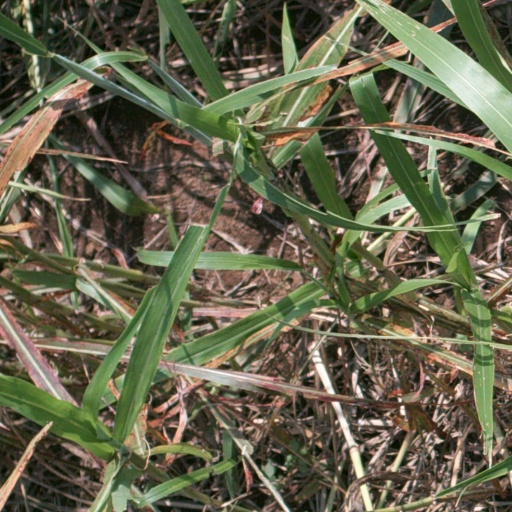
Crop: sorghum